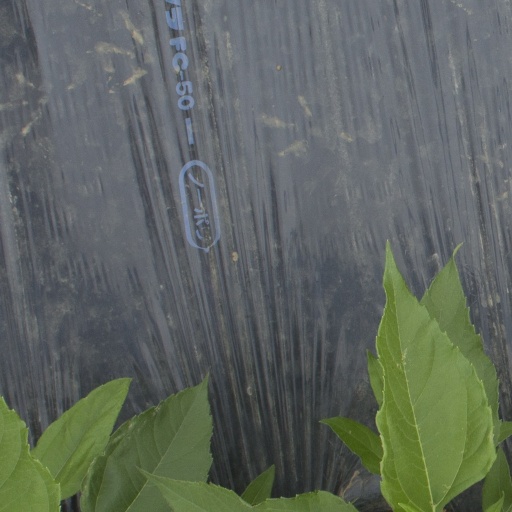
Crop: Jerusalem artichoke